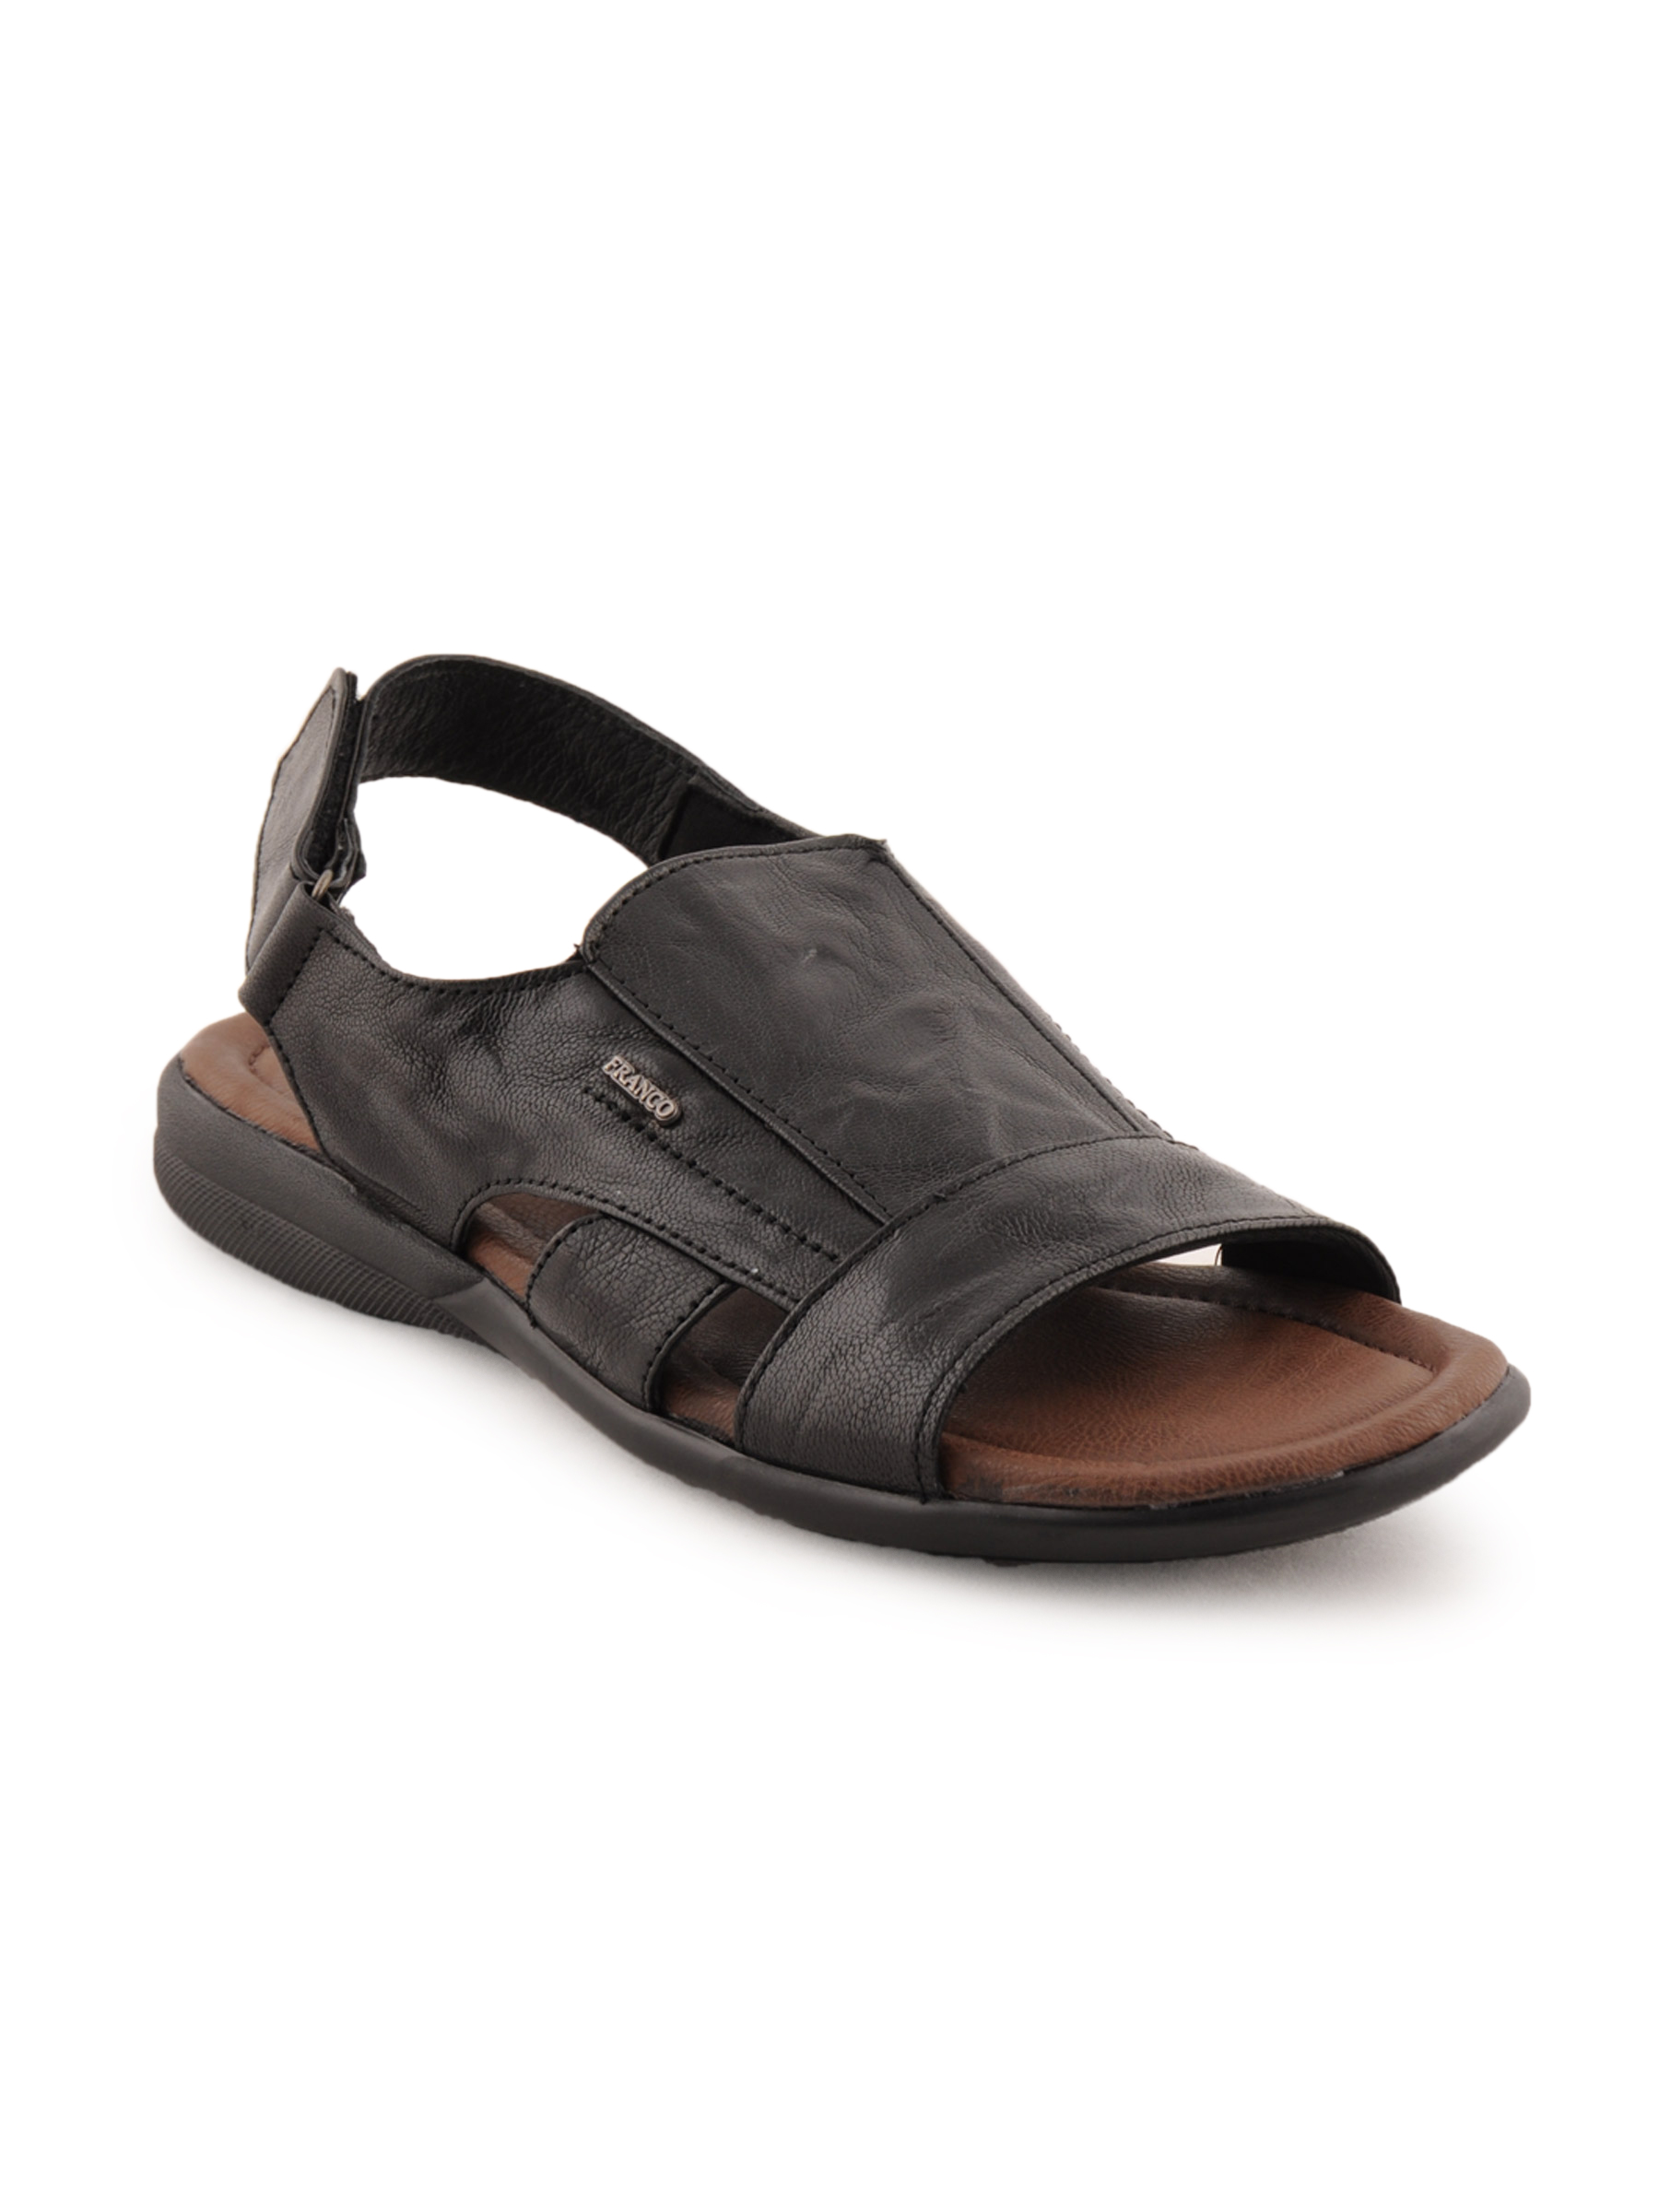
Franco Leone Men Casual Black Sandals
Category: Footwear / Sandal / Sandals
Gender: Men
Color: Black
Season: Summer 2011
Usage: Casual